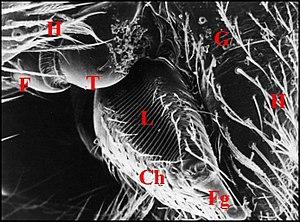
Appareil stridulatoire d' Holocnemus femelle vu au microscope électronique à balayage
Holocnemus pluchei est une espèce d'araignées aranéomorphes de la famille des Pholcidae. Elle vit parfois en groupe, parfois solitairement. Pour échapper à un prédateur, cette araignée peut se séparer d'une patte, ce qui ne semble pas ensuite la handicaper significativement.